Caroline Burghardt

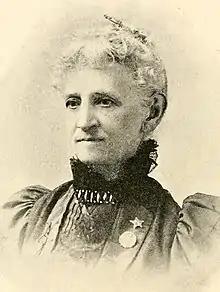
Caroline Burghardt, from an 1897 publication.

Caroline Asenath Grant Burghardt (June 10, 1834 – February 6, 1922) was a Union nurse during the American Civil War, who later practiced as a medical doctor in Washington D.C.